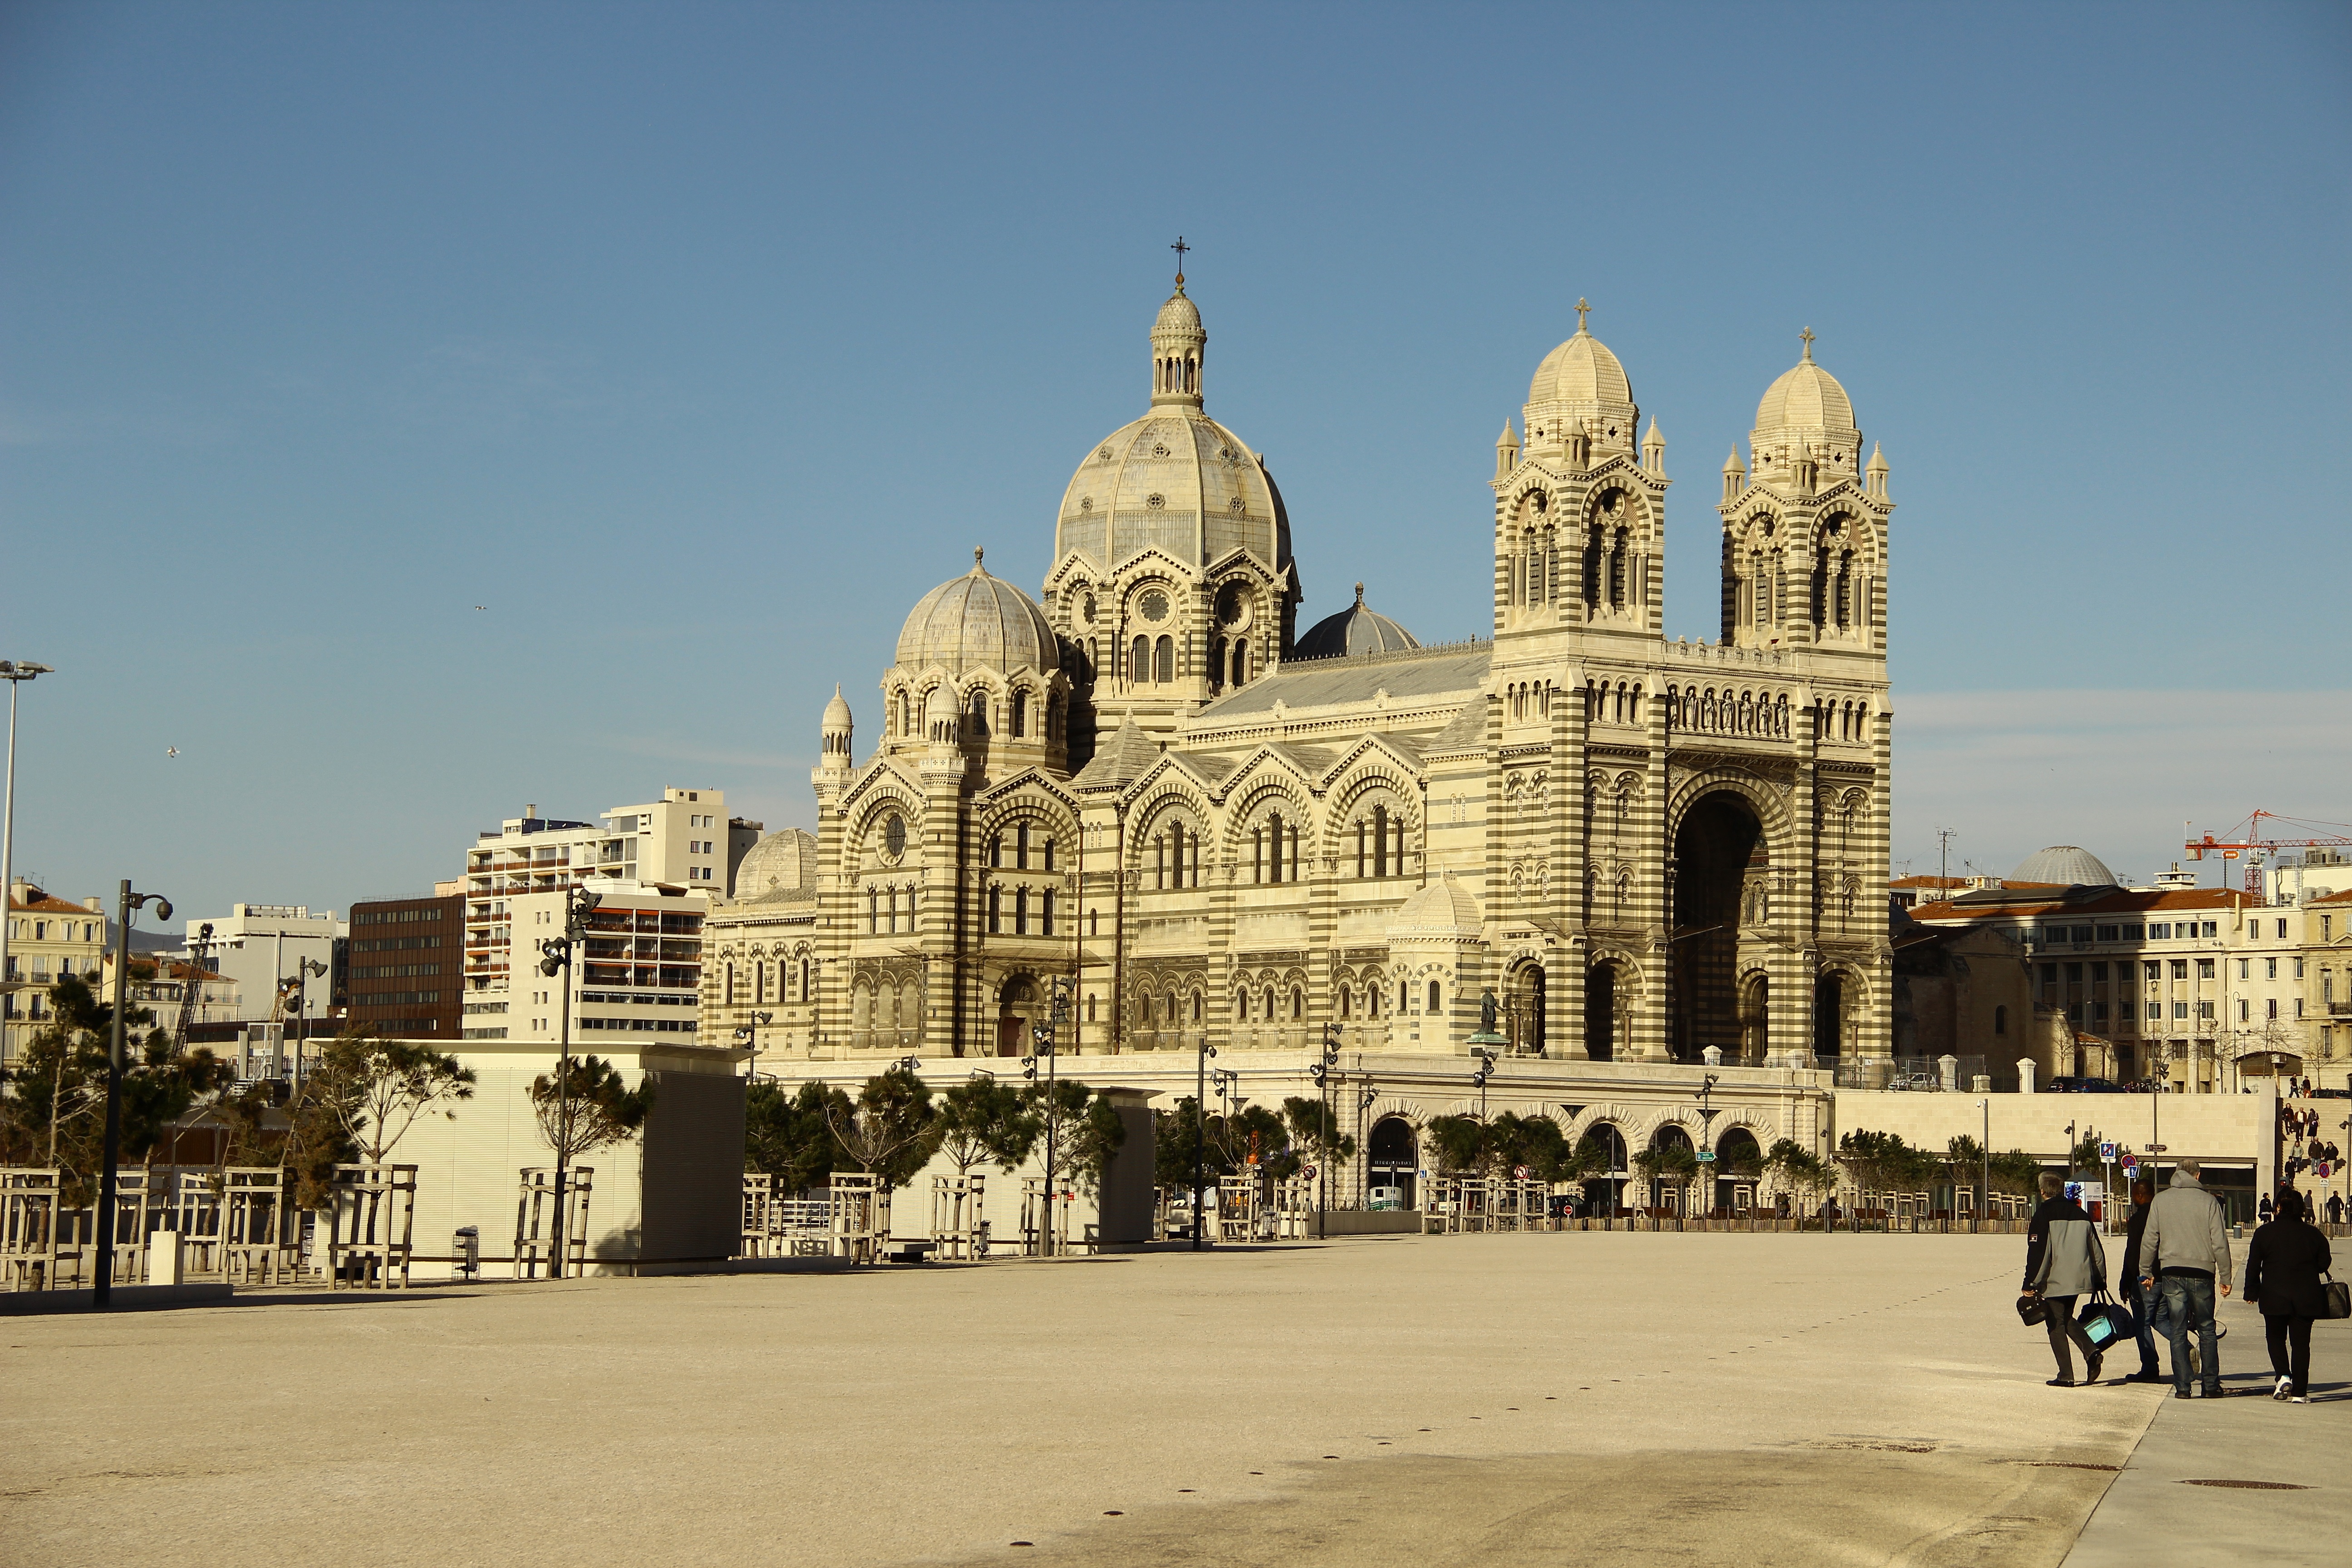
architecture, town, building, palace, city, monument, cityscape, plaza, landmark, church, cathedral, tourism, place of worship, temple, town square, basilica, marseille, ancient history, the staff, human settlement